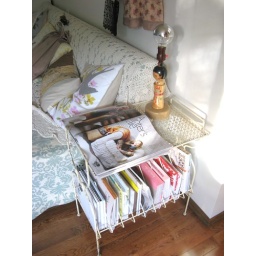
a lamp and side table found whilst out thrifting...a corner in my studio